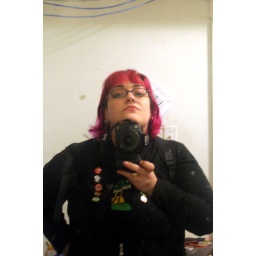
mirror not in the bathroom